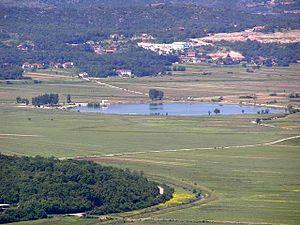
Cette page propose une liste des lacs de Bosnie-Herzégovine.